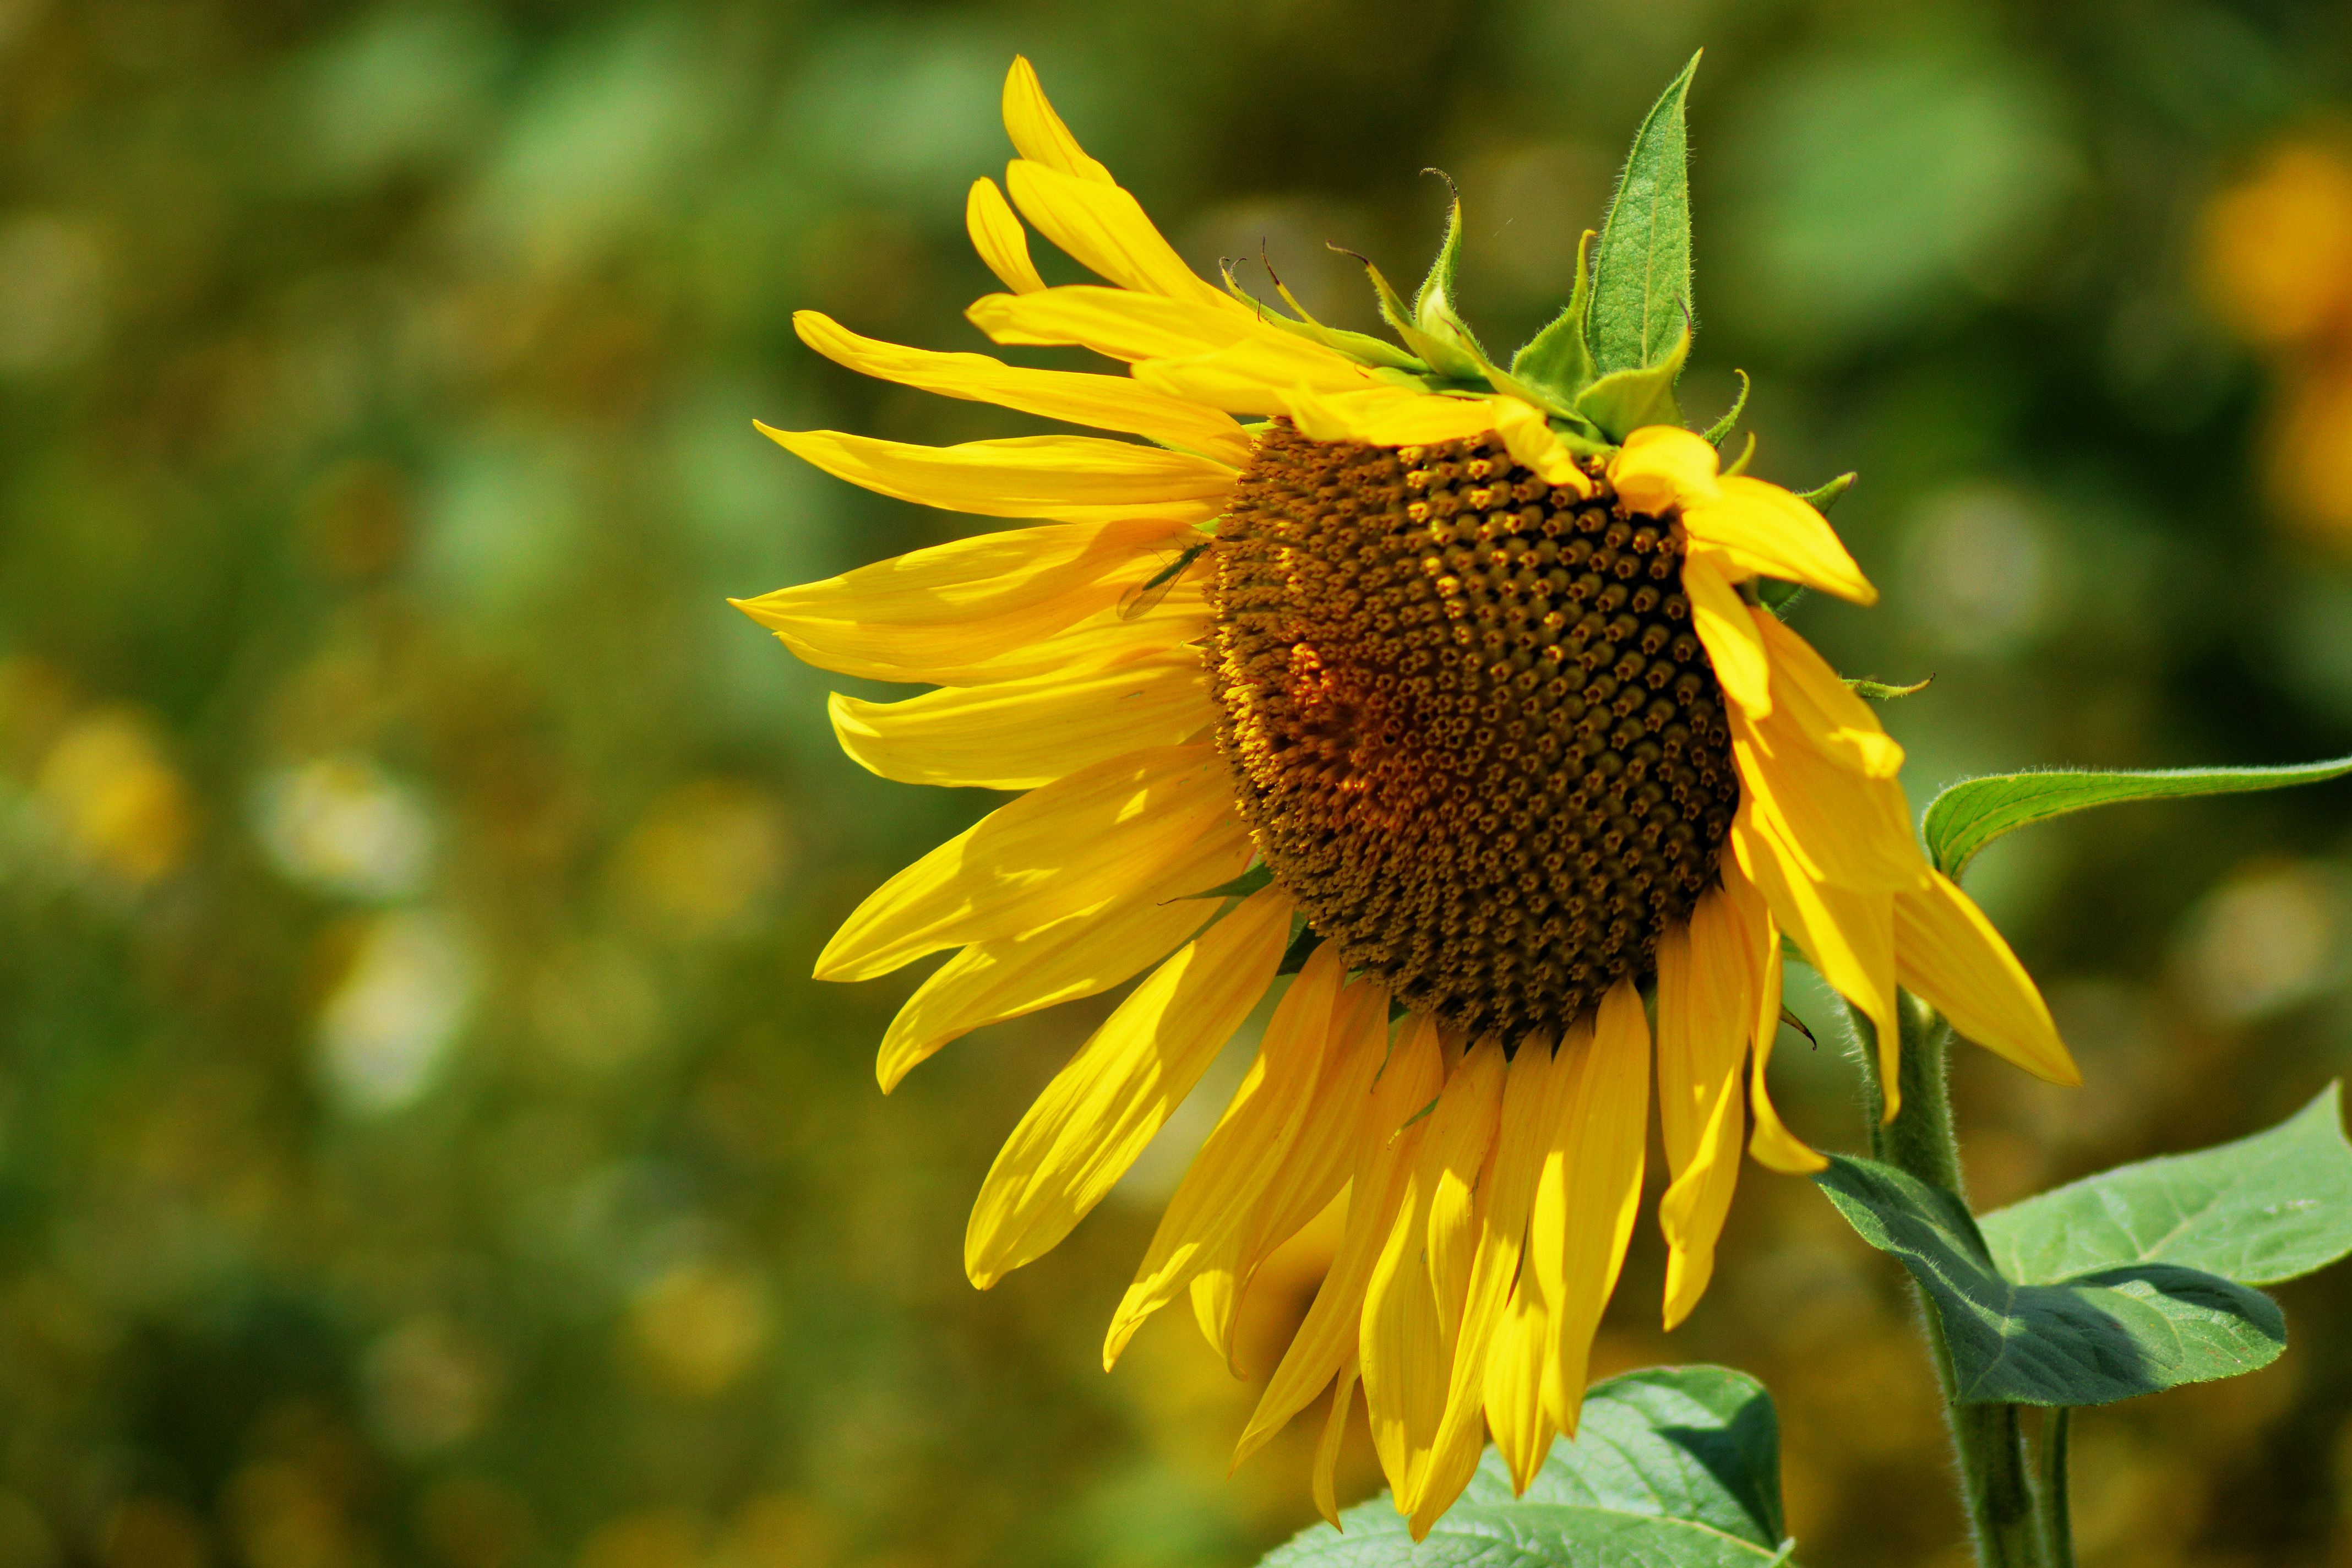
nature, blossom, plant, field, flower, petal, bloom, summer, botany, yellow, flora, sunflower, wildflower, sun flower, macro photography, flowering plant, daisy family, asterales, sunflower seed, plant stem, land plant